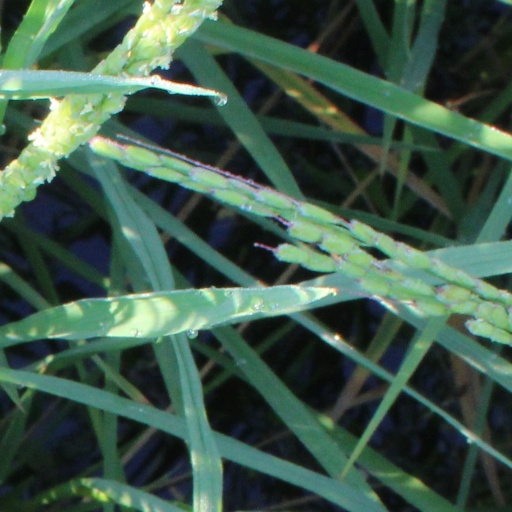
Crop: rice